Henry Wadsworth Longfellow

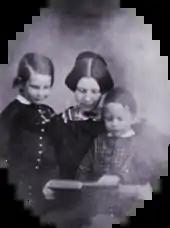
Fanny Appleton Longfellow, with sons Charles and Ernest, circa 1849

Longfellow met Boston industrialist Nathan Appleton and his son Thomas Gold Appleton in the town of Thun, Switzerland. There he began courting Appleton's daughter Frances "Fanny" Appleton. The independent-minded Fanny was not interested in marriage, but Longfellow was determined. In July 1839, he wrote to a friend: "Victory hangs doubtful. The lady says she "will not"! I say she "shall"! It is not "pride", but the madness of passion". His friend George Stillman Hillard encouraged him in the pursuit: "I delight to see you keeping up so stout a heart for the resolve to conquer is half the battle in love as well as war". During the courtship, Longfellow frequently walked from Cambridge to the Appleton home in Beacon Hill in Boston by crossing the Boston Bridge. That bridge was replaced in 1906 by a new bridge which was later renamed the Longfellow Bridge.